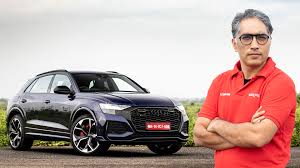
Label: noambulance